History of The New York Times (1945–1998)

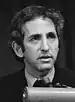
Daniel Ellsberg provided "The New York Times" with the "Pentagon Papers".

On March 29, 1960, "Heed Their Rising Voices", an advertisement placed by the Committee to Defend Martin Luther King and the Struggle for Freedom in the South, appeared on page twenty-five of "The New York Times". The advertisement described the civil rights movement among black students, including an "unprecedented wave of terror" that police forces met protesters with. The advertisement spoke out against the actions taken by Montgomery Police Department in Montgomery, Alabama; a number of the advertisement's assertions were proven false. Montgomery Public Safety commissioner L. B. Sullivan, despite not being named in the advertisement, sued the "Times" for defamation seeking in damages. Alabama courts and the Supreme Court of Alabama sided with Sullivan before the case was taken to the Supreme Court. In "New York Times Co. v. Sullivan", the Court unanimously ruled in a landmark decision that newspapers cannot be held liable for defamatory statements unless made with actual malice.